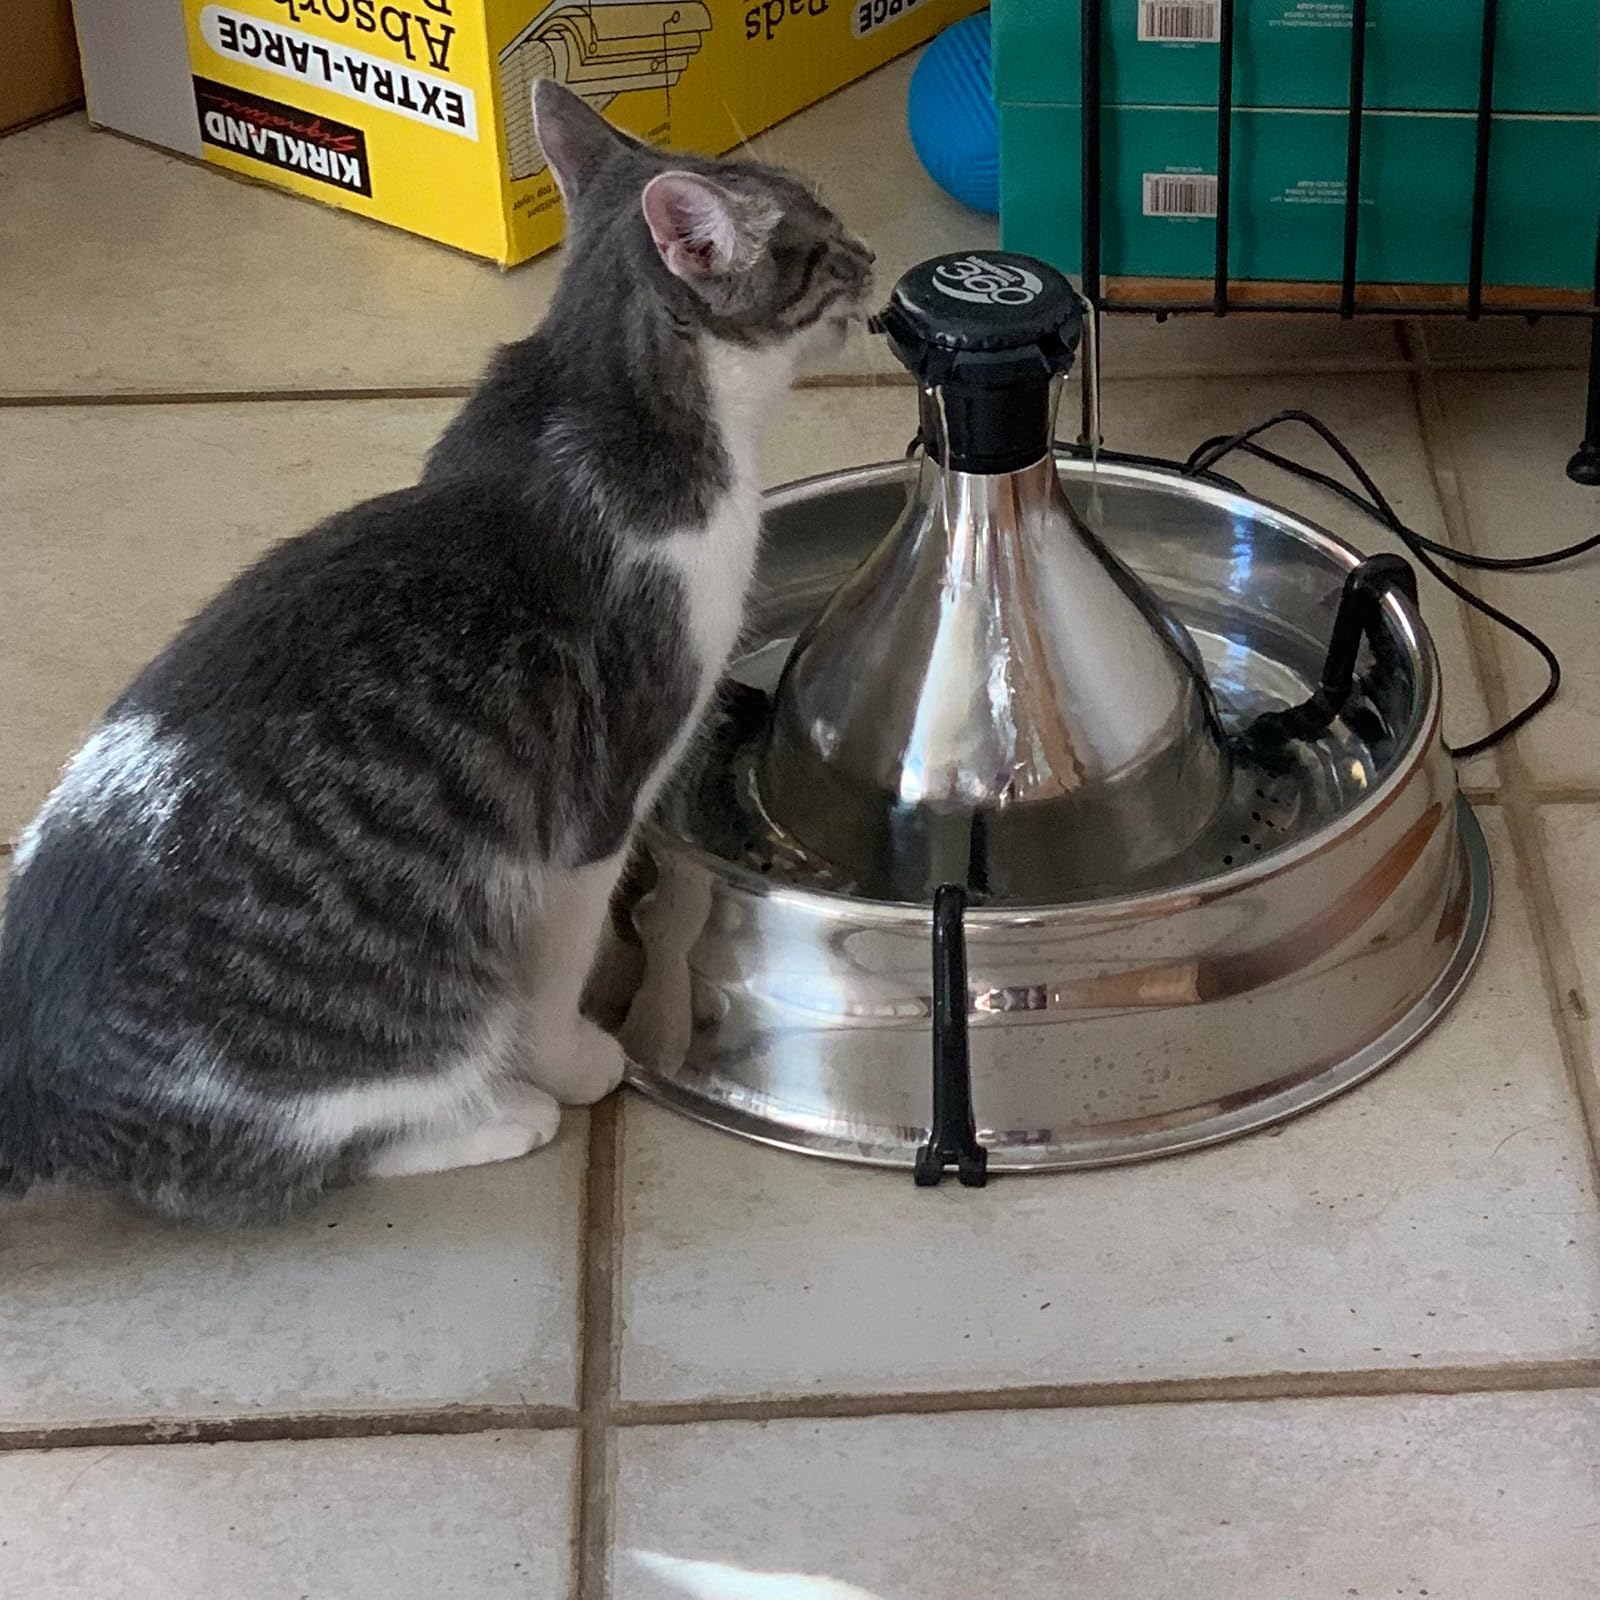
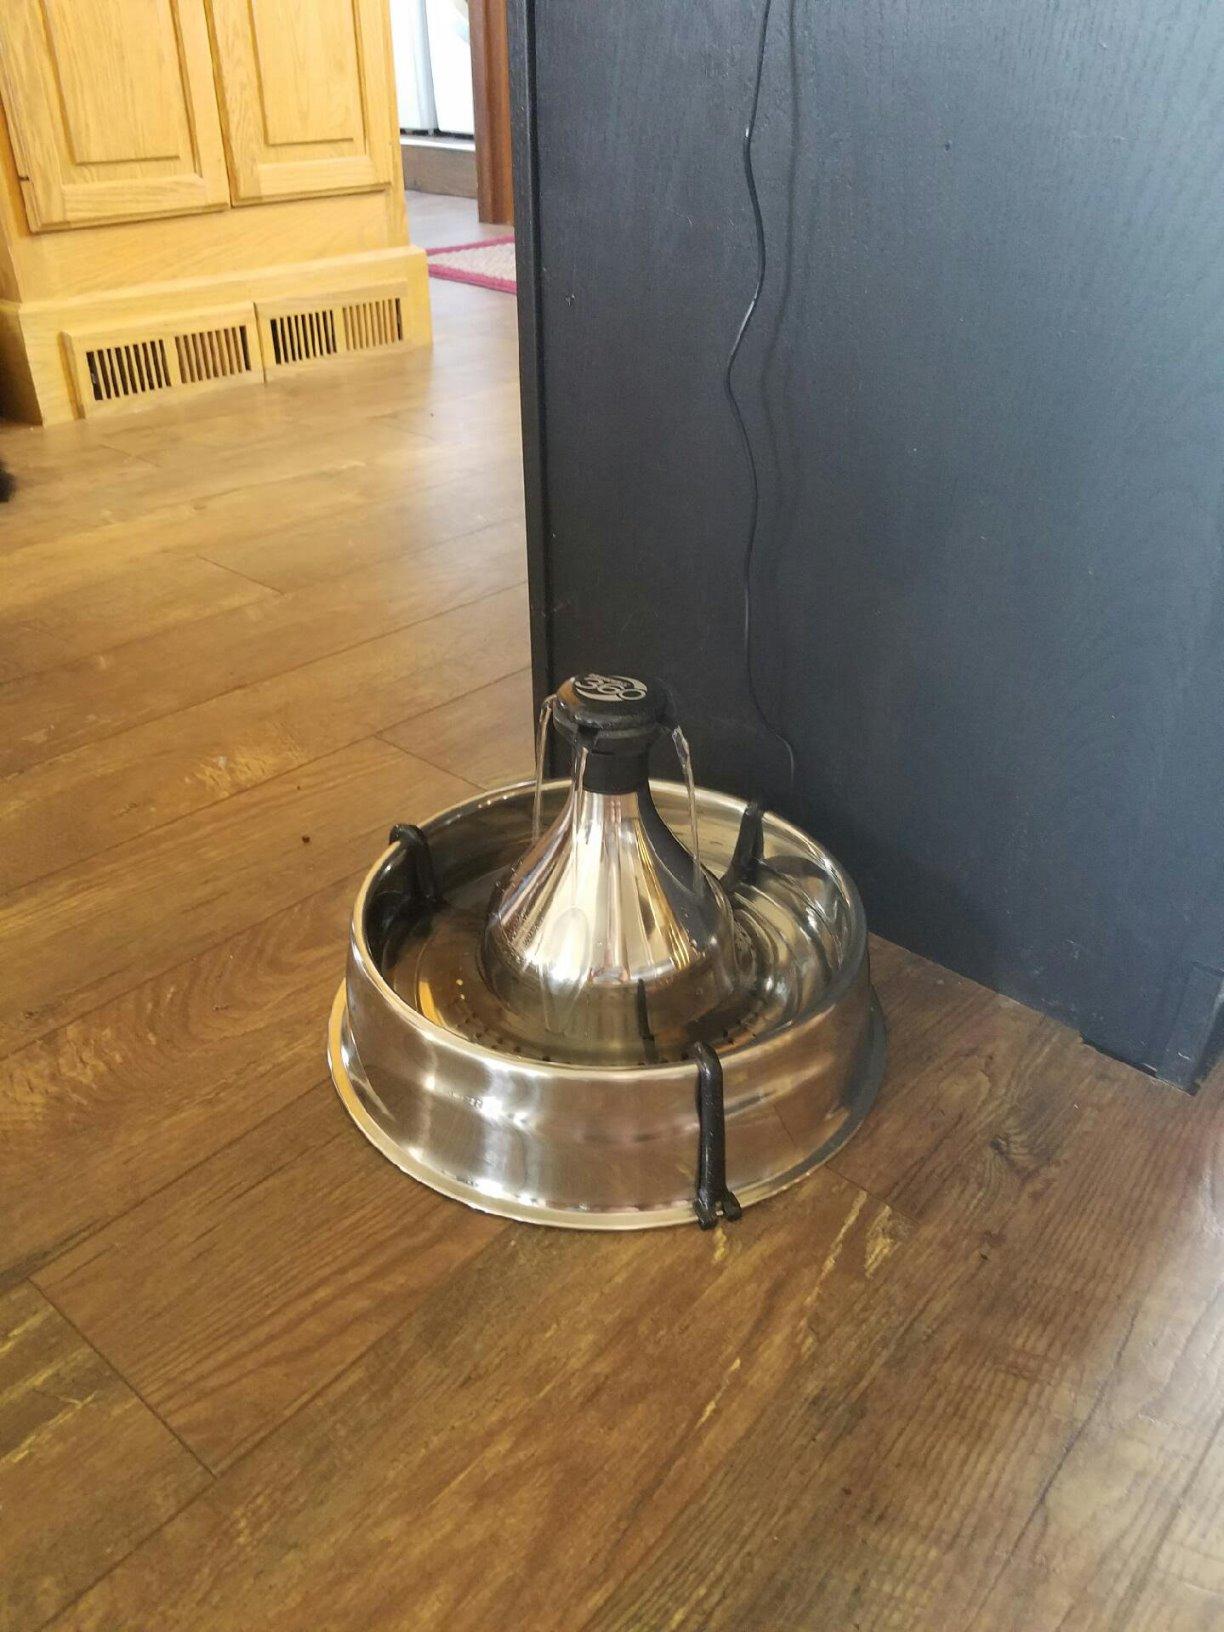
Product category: items_bowl
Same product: yes